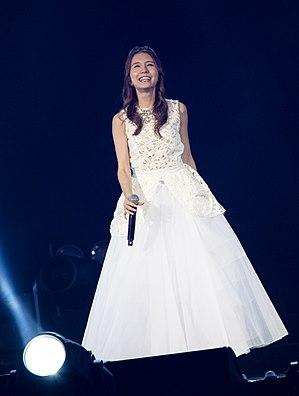
May Hashimoto, plus connue sous le nom de May J., née le 20 juin 1988 à Tokyo au Japon, est une chanteuse irano-japonaise.